Question: What are on the mountains?
Tambaya: Menene akan duwatsun?
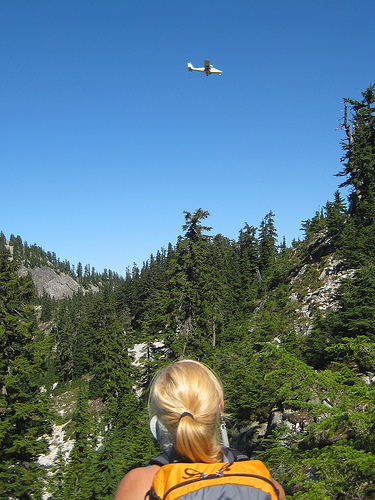
Answer: Trees.
Amsa: Bishiyoyi.